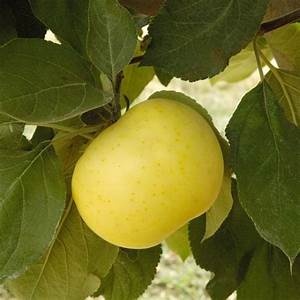
Label: apple